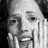
Emotion: sad